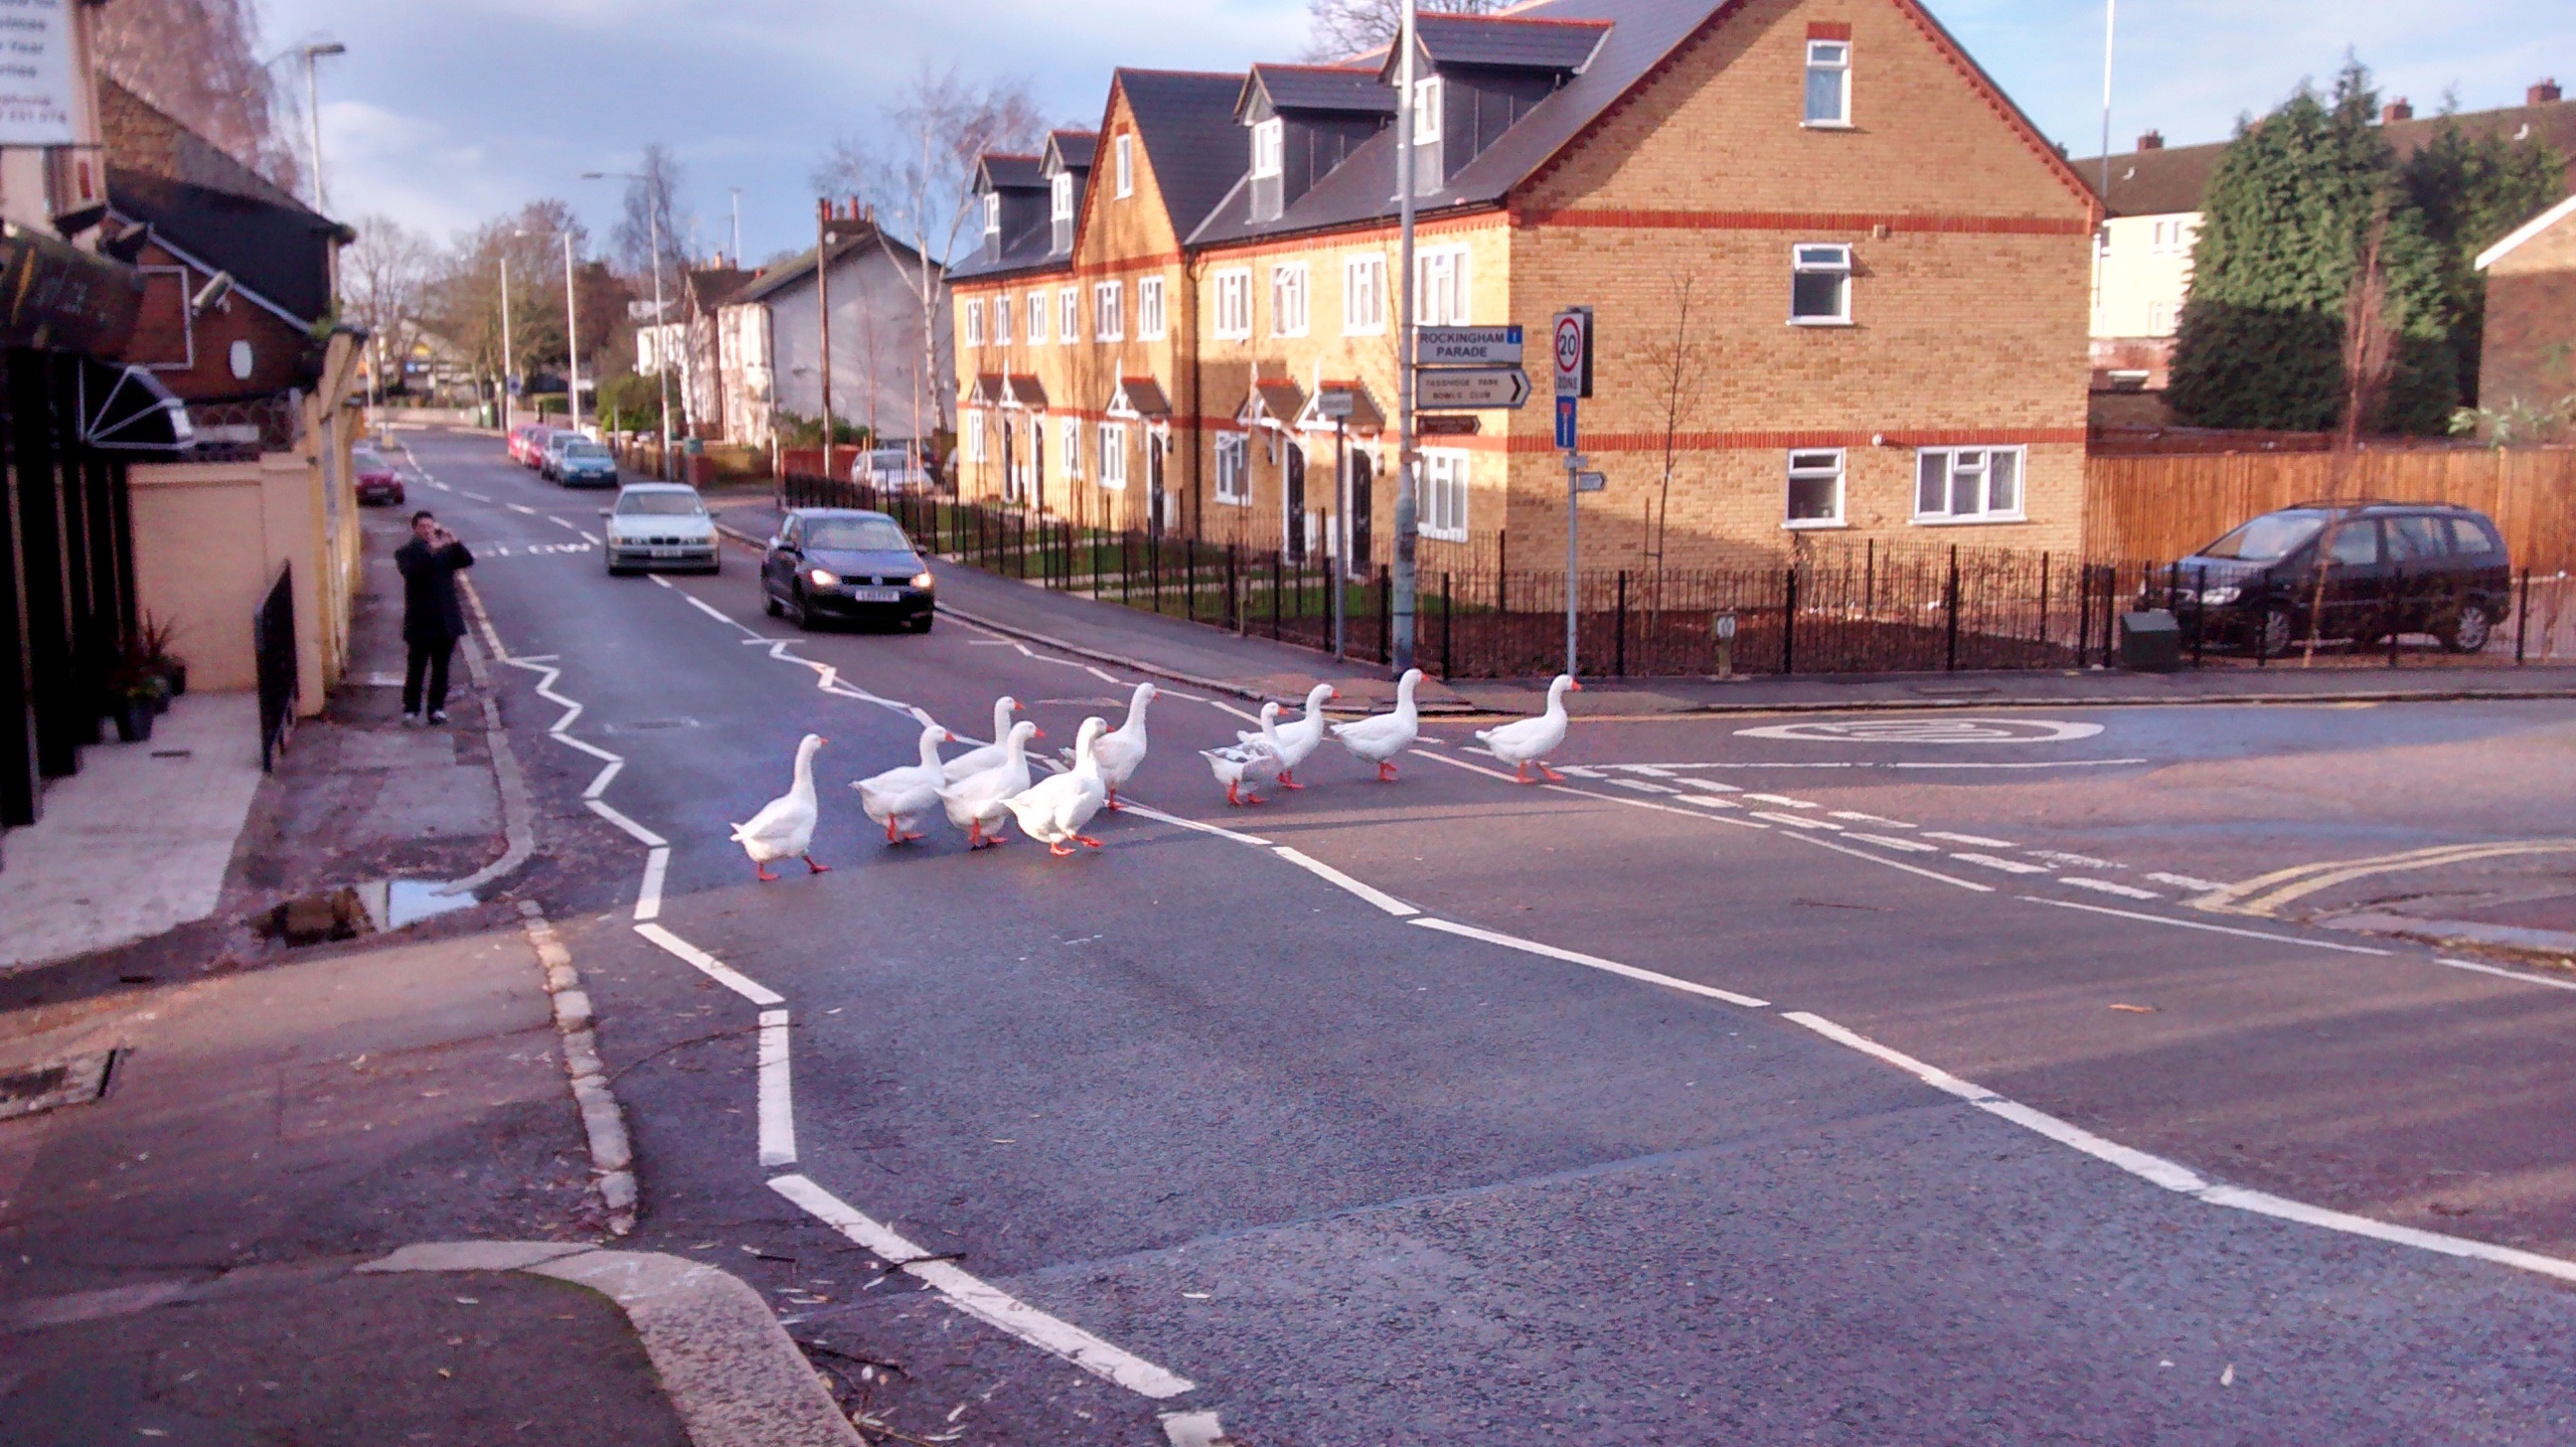
nature, pedestrian, walking, bird, road, street, town, city, home, animal, asphalt, walk, wildlife, suburb, lane, public space, outdoors, london, duck, feathers, infrastructure, geese, town square, neighbourhood, road surface, residential area, human settlement